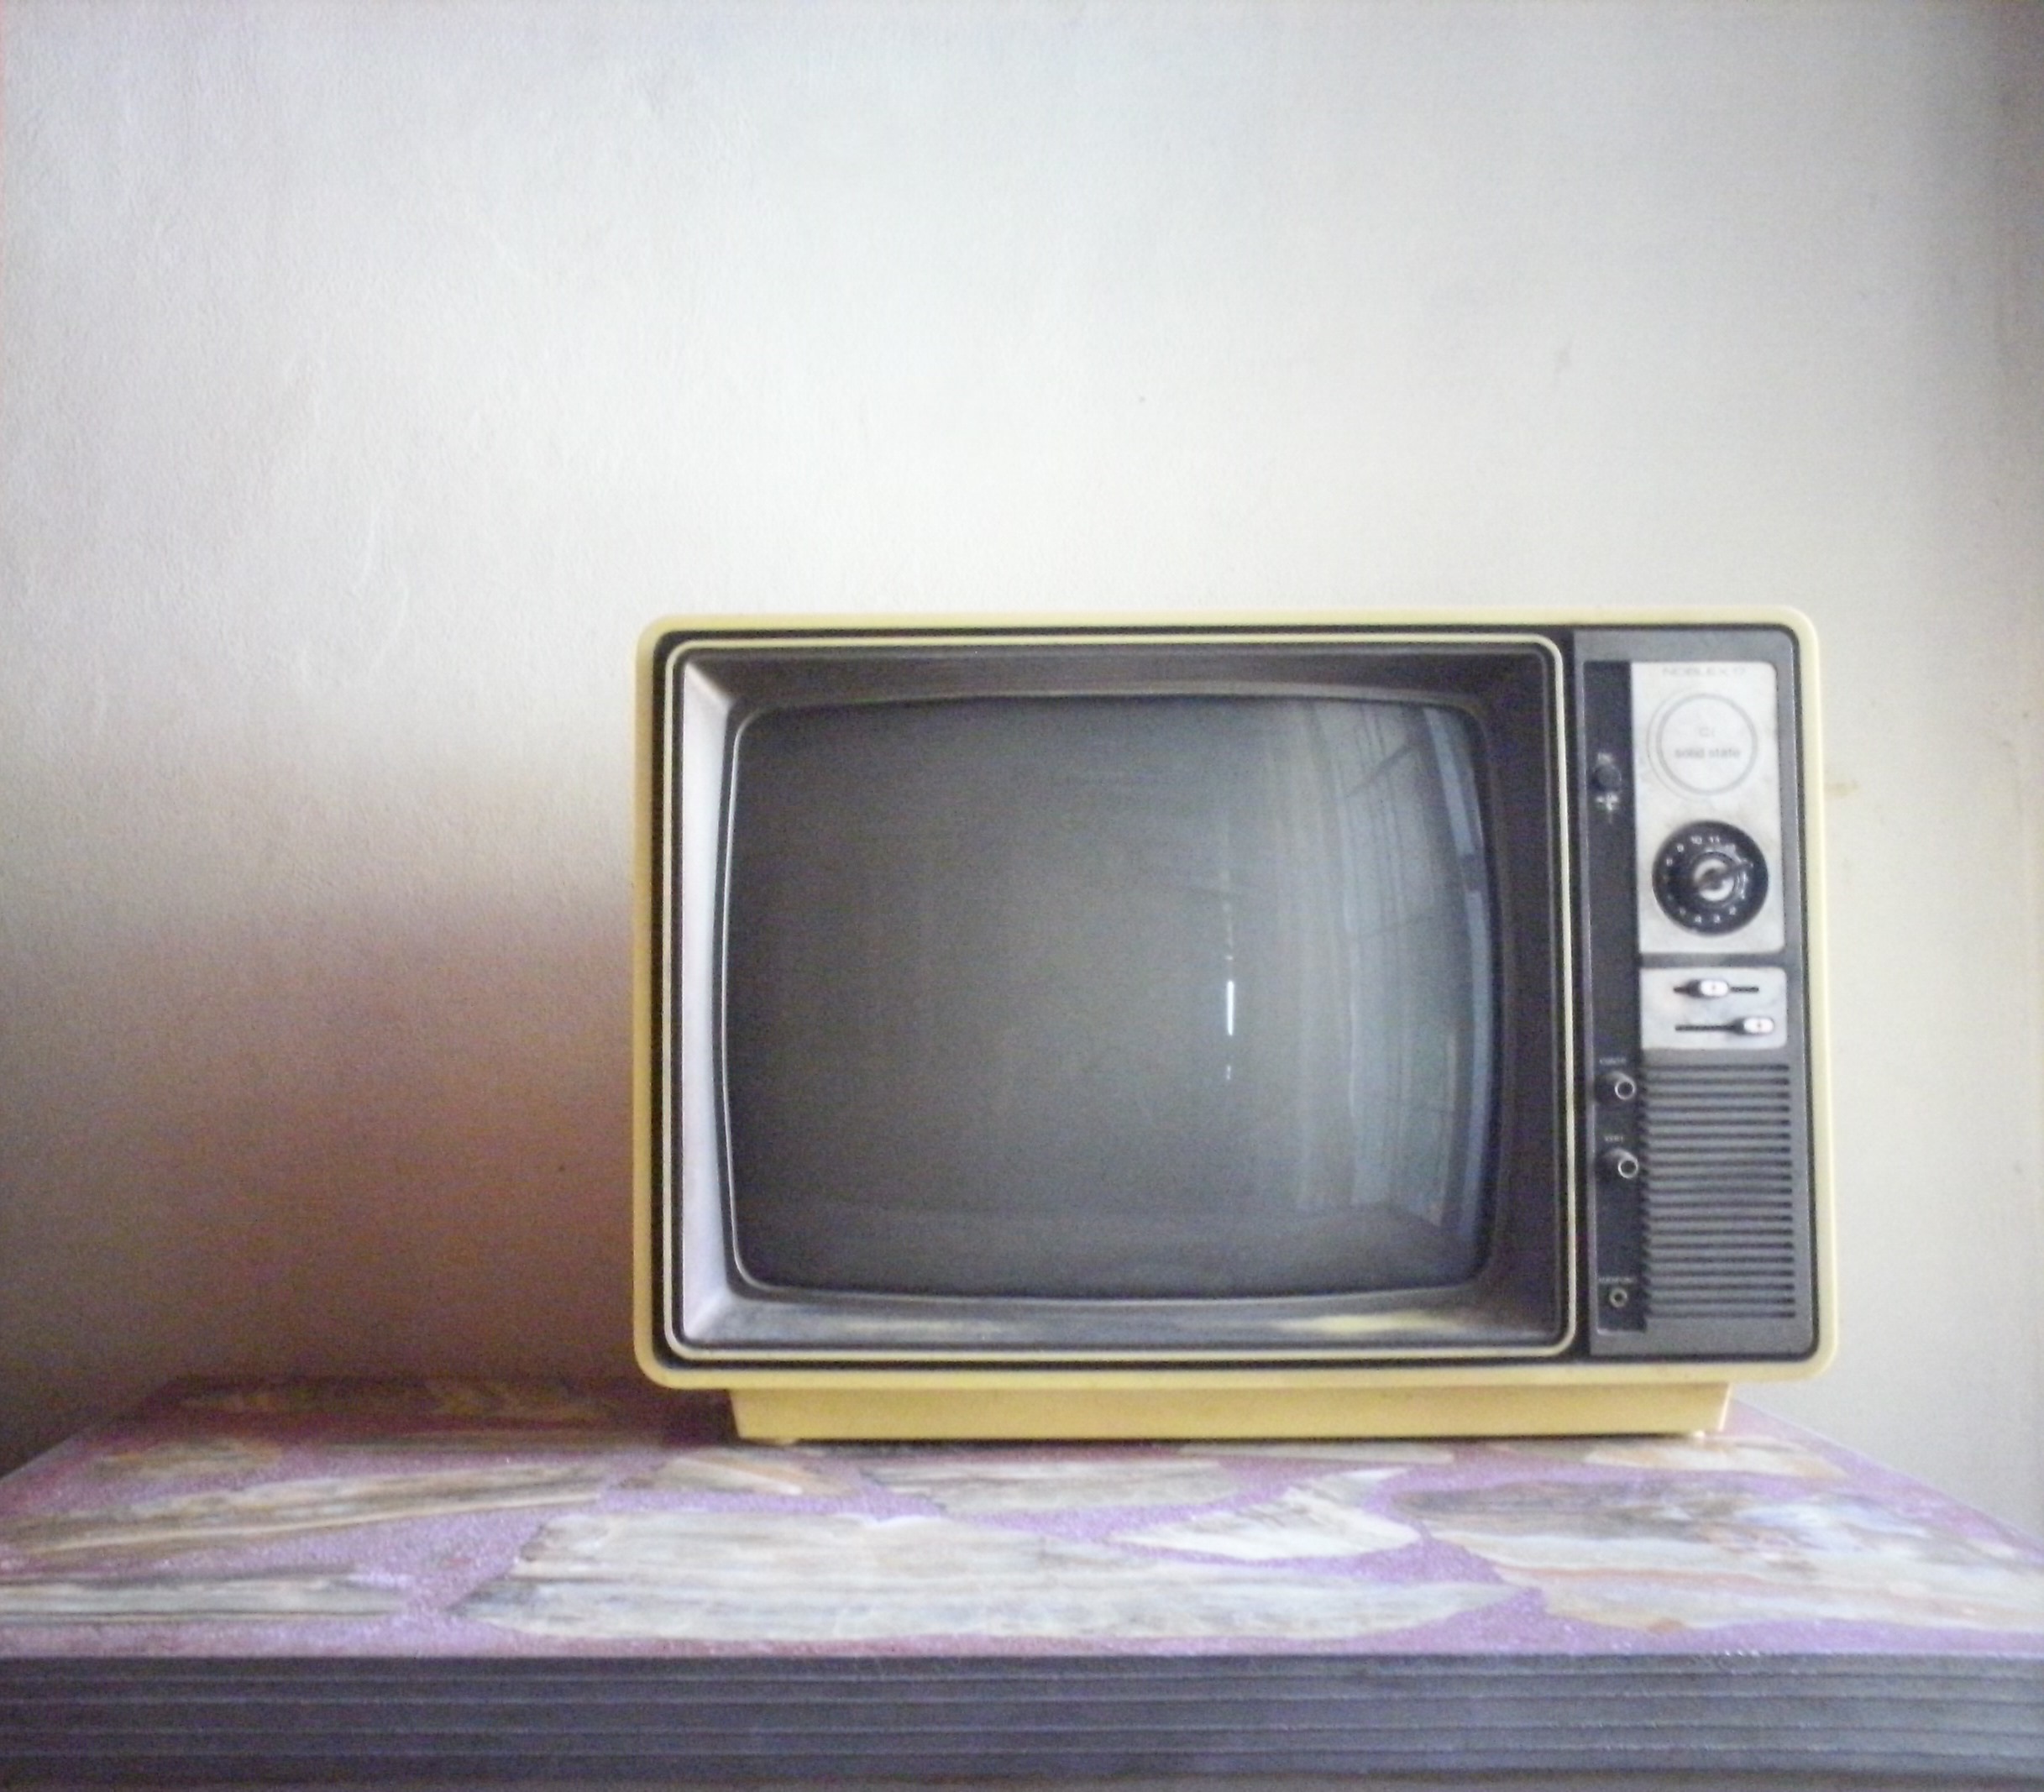
screen, vintage, old, television, tv, television set, microwave oven